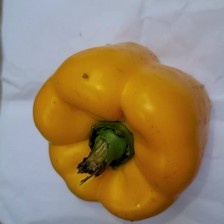
Label: capsicum